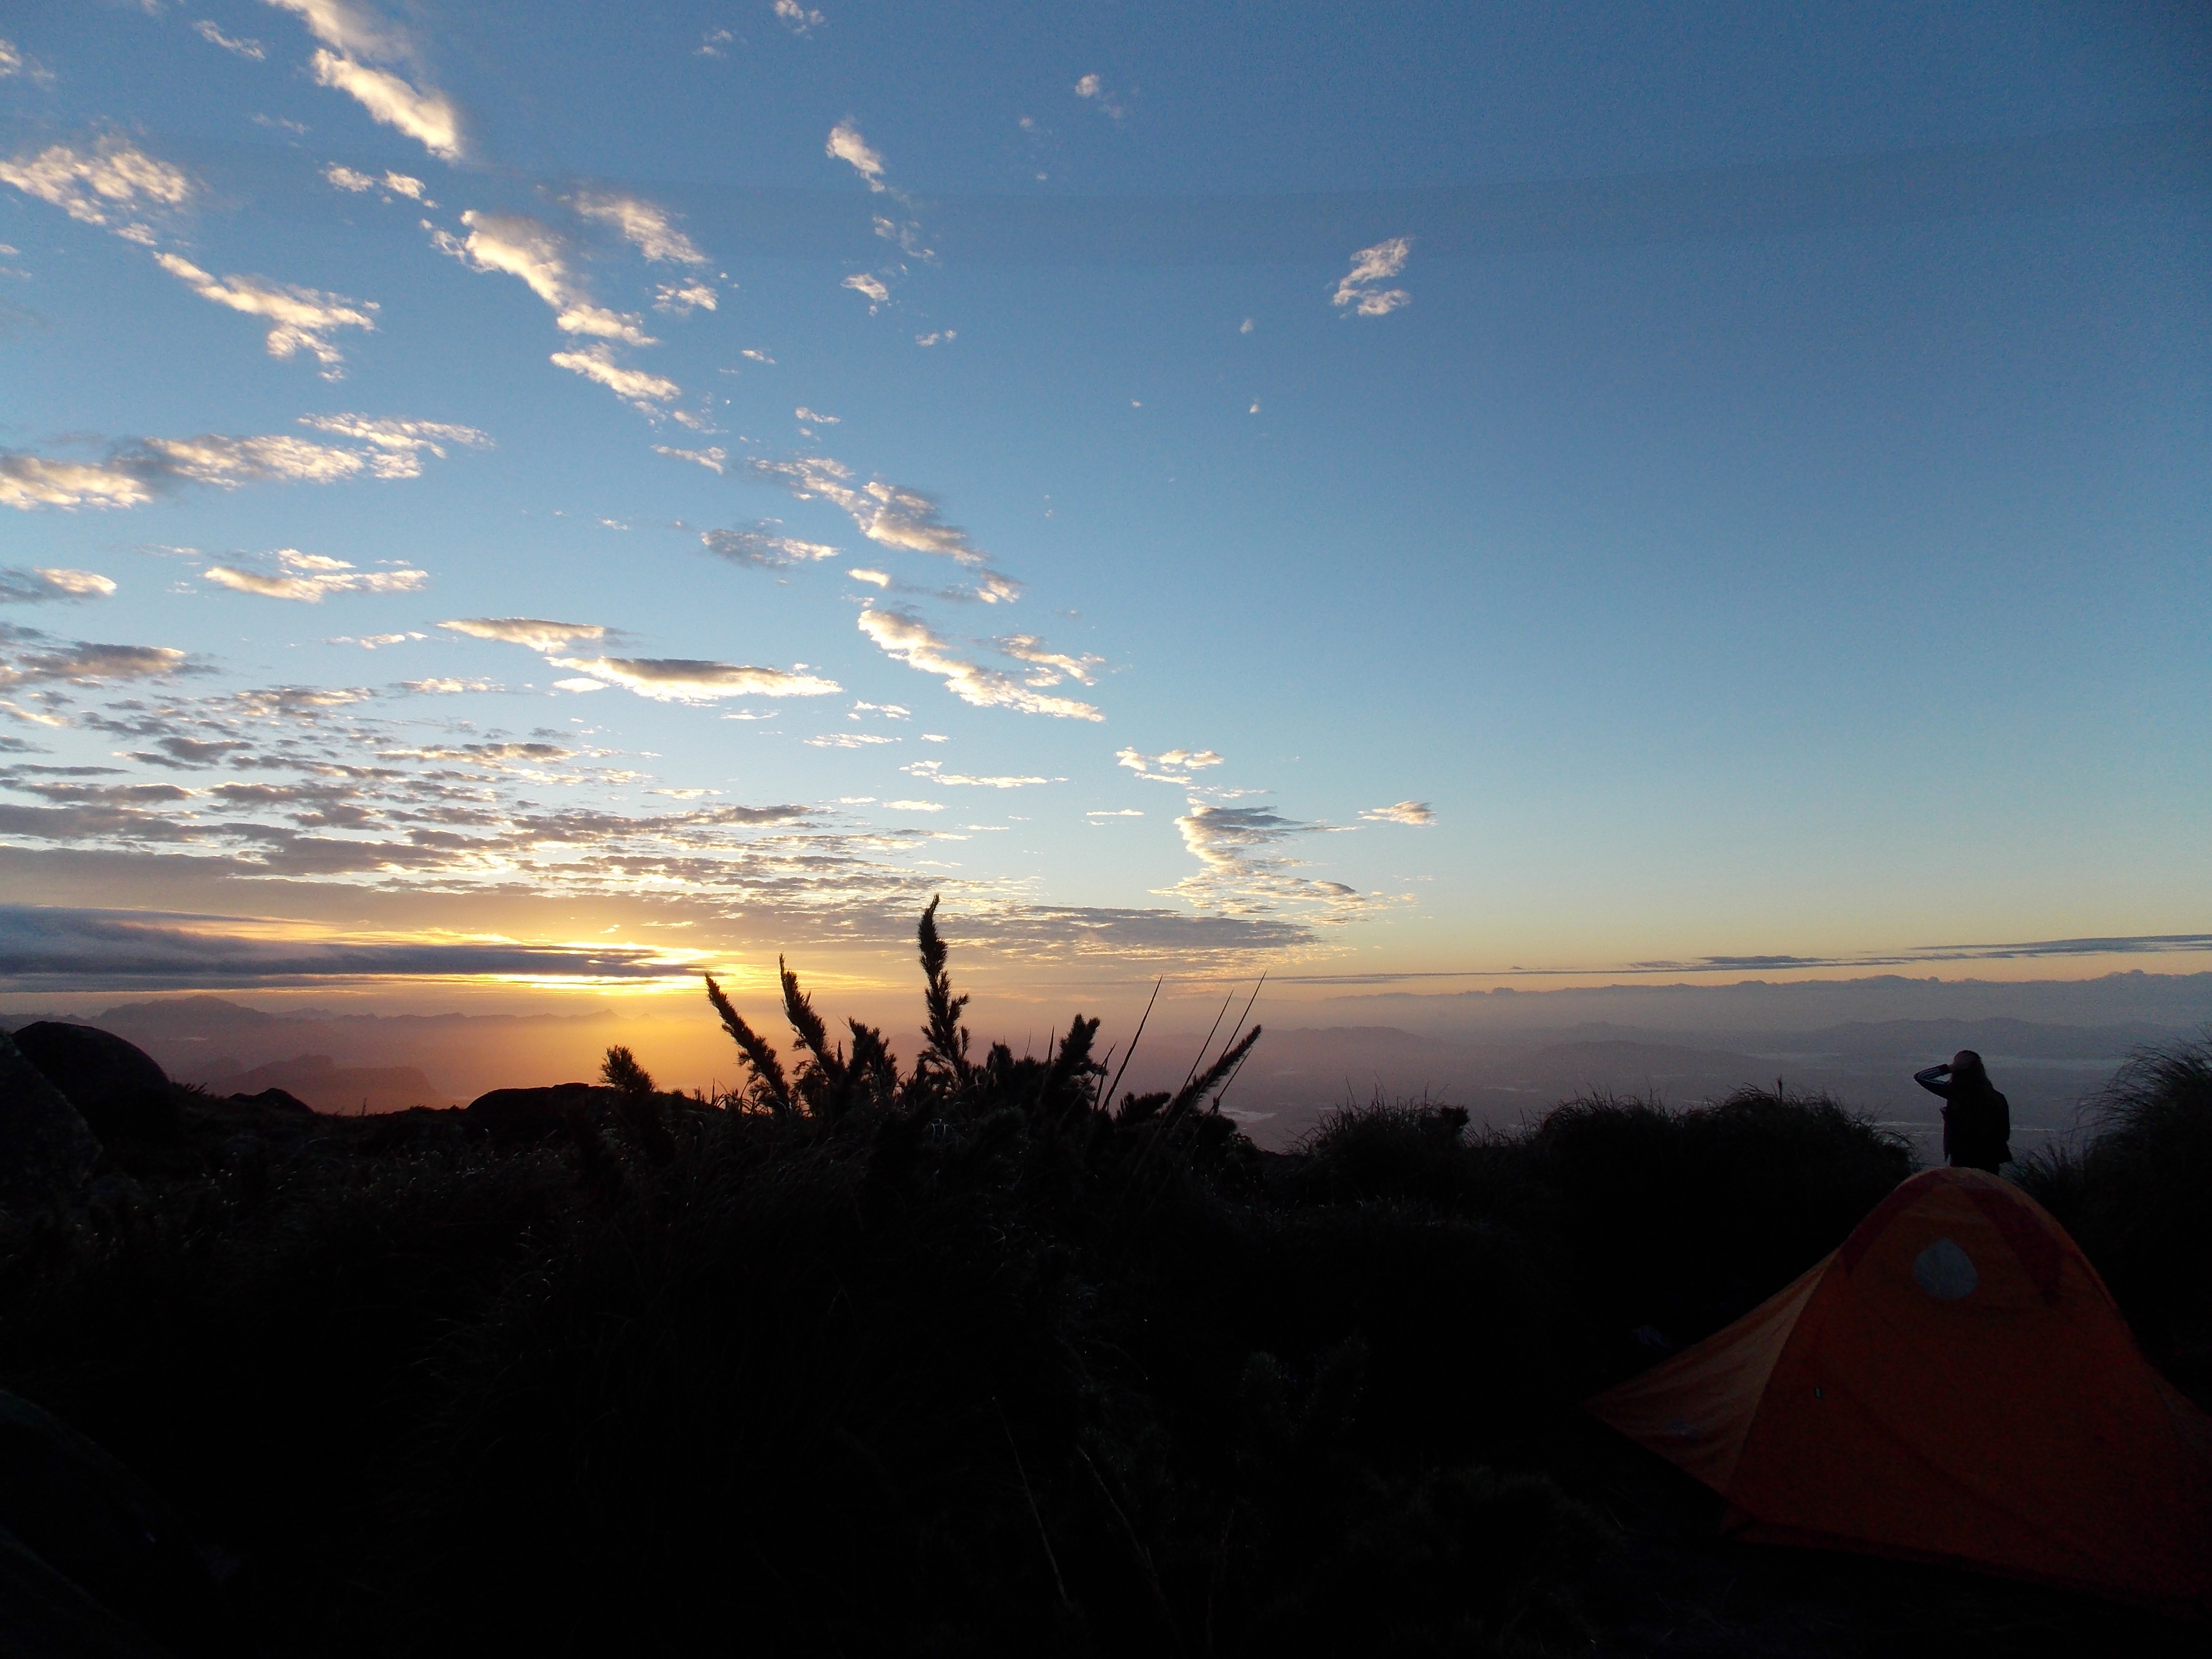
beach, landscape, sea, coast, nature, ocean, horizon, mountain, cloud, sky, sun, sunrise, sunset, trail, sunlight, morning, dawn, dusk, evening, rio de janeiro, vista, brazil, afterglow